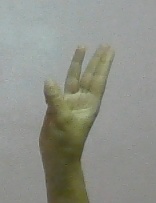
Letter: thaa